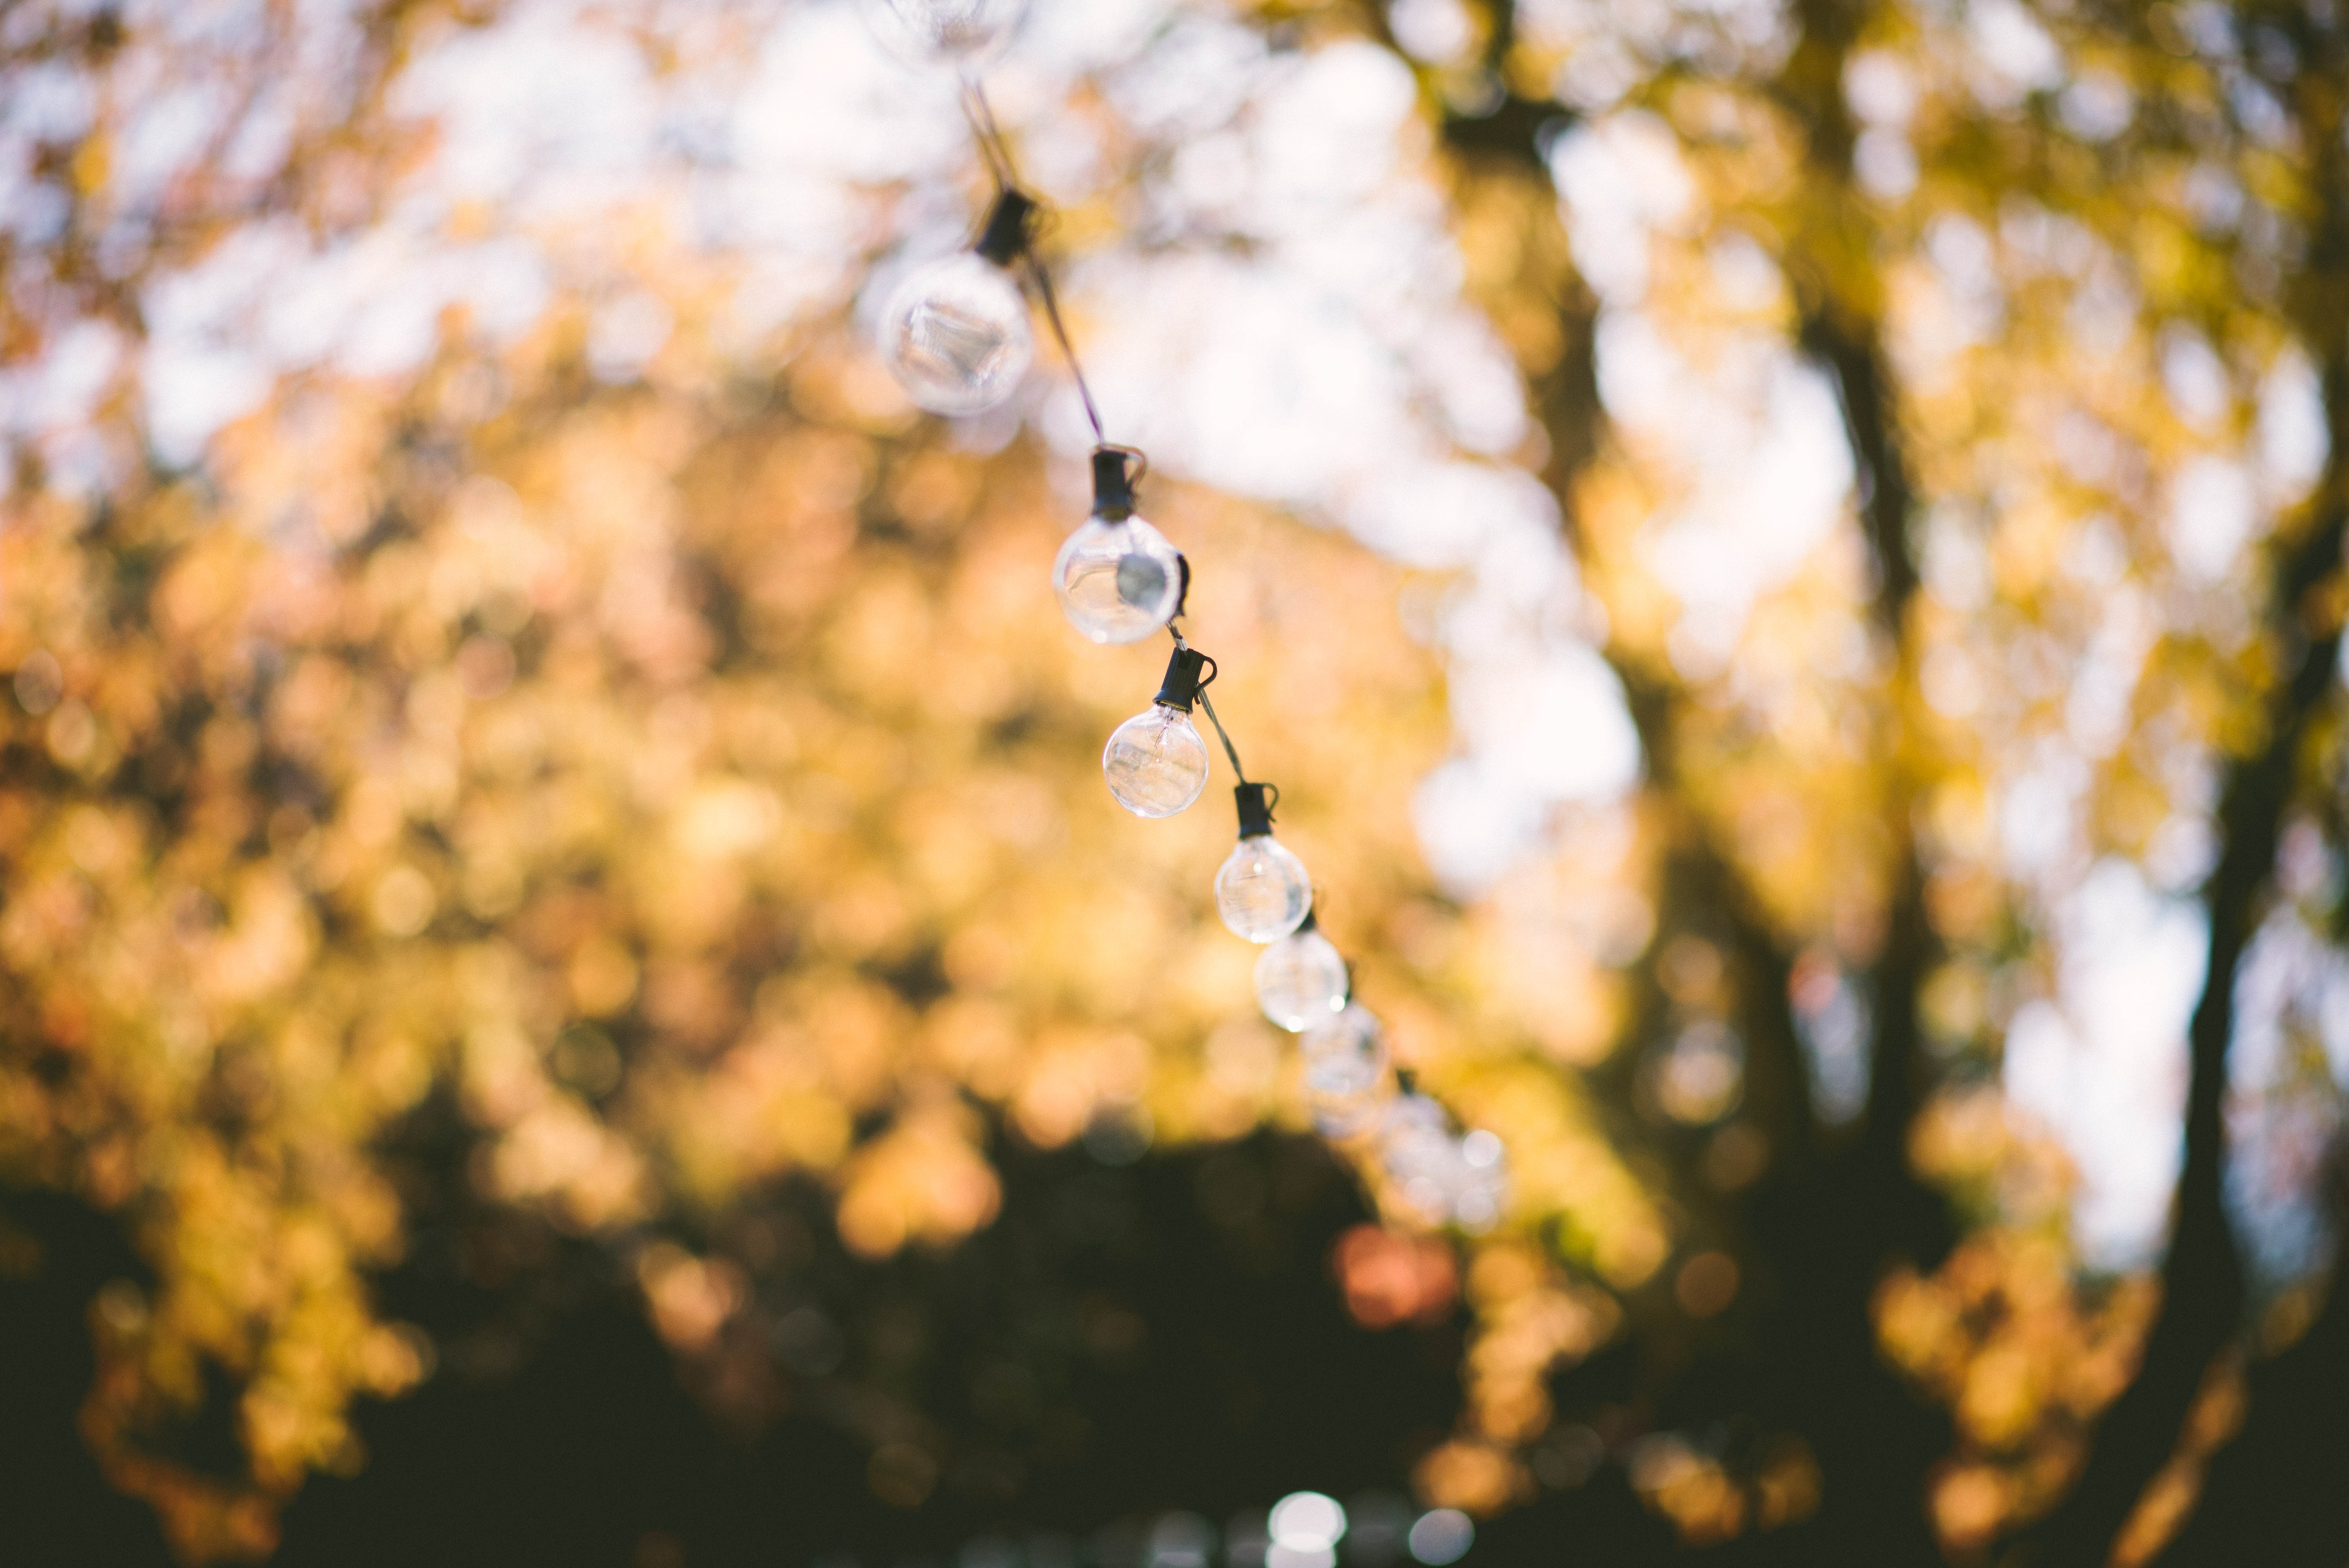
tree, nature, branch, blossom, light, plant, photography, sunlight, leaf, string, flower, spring, autumn, yellow, flora, season, depth of field, macro photography, light bulbs, string lights, woody plant